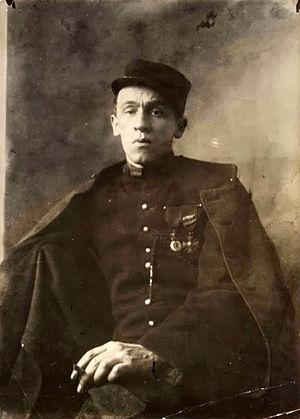
Frédéric Louis Sauser, dit Blaise Cendrars [blɛz sɑ̃dʁaːʁ], est un écrivain suisse et français, né le 1ᵉʳ septembre 1887 à La Chaux-de-Fonds et mort le 21 janvier 1961 à Paris. À ses débuts, il utilise brièvement les pseudonymes Freddy Sausey, Jack Lee et Diogène.